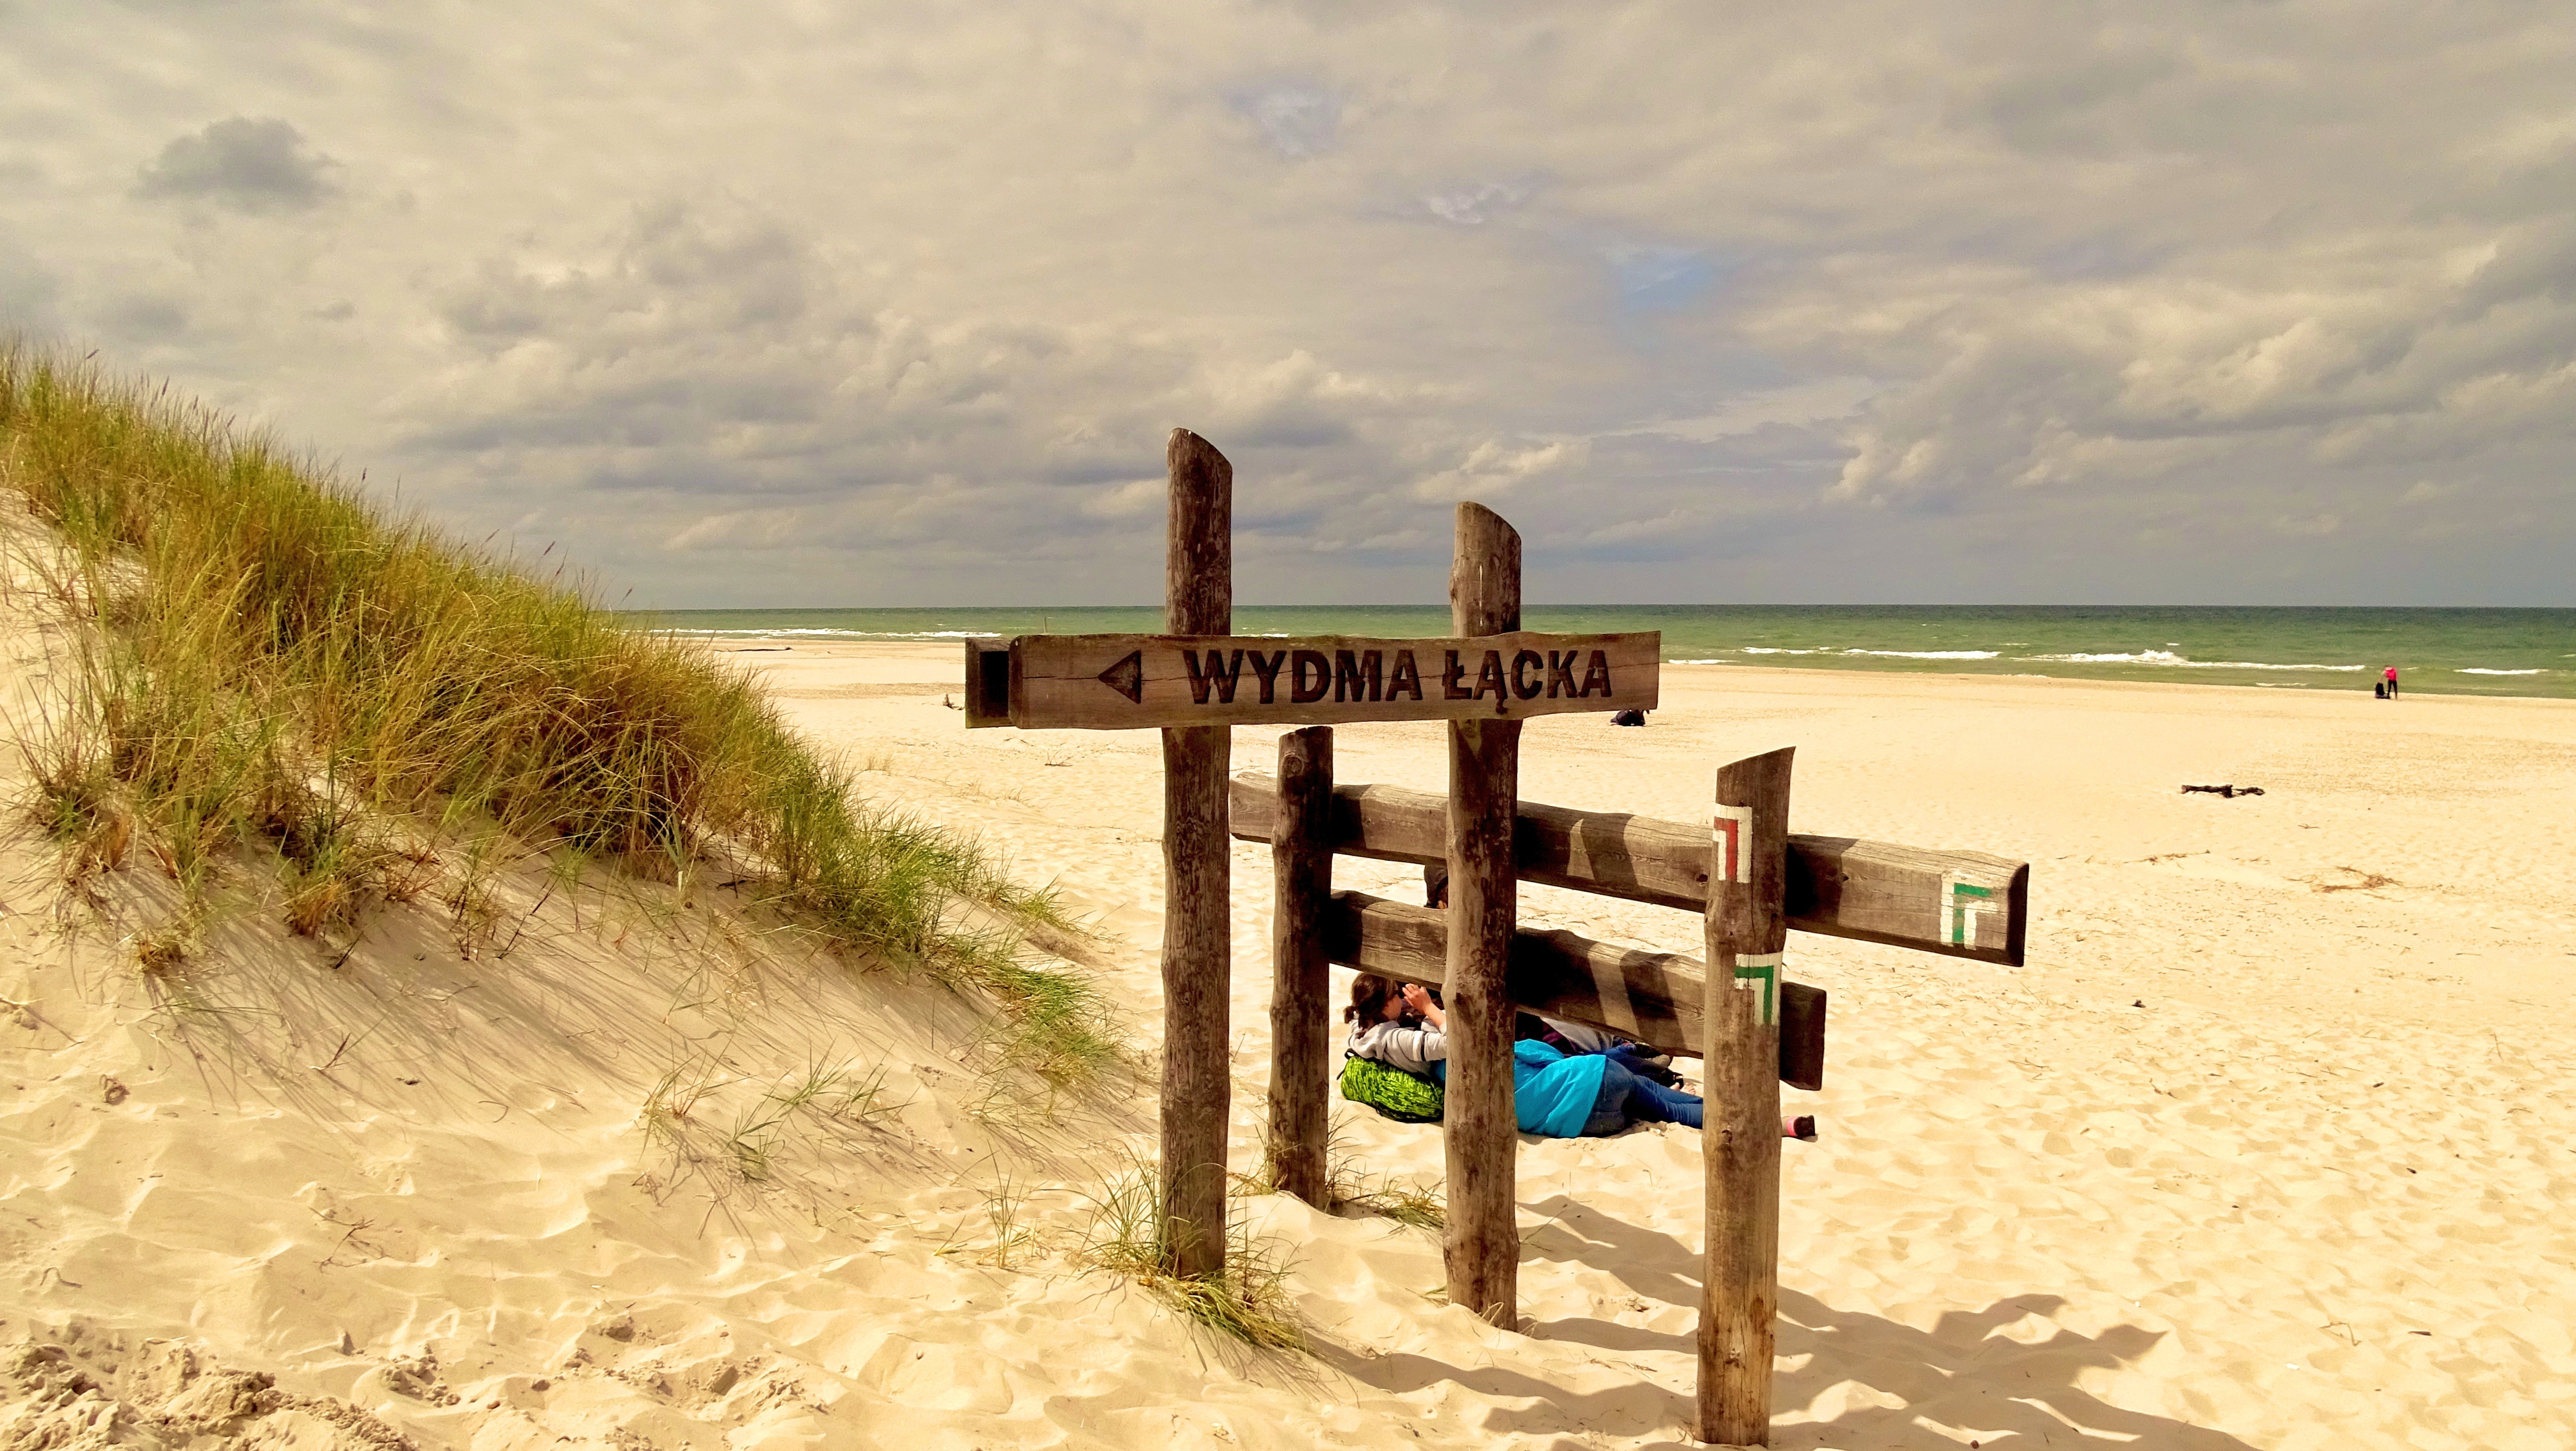
beach, sea, coast, nature, sand, ocean, sky, boardwalk, dune, shore, walkway, vacation, bay, body of water, clouds, poland, slowinki park